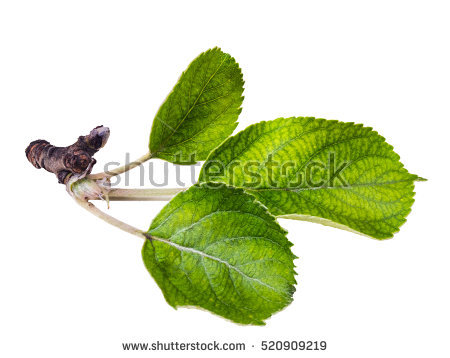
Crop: apple
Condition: healthy